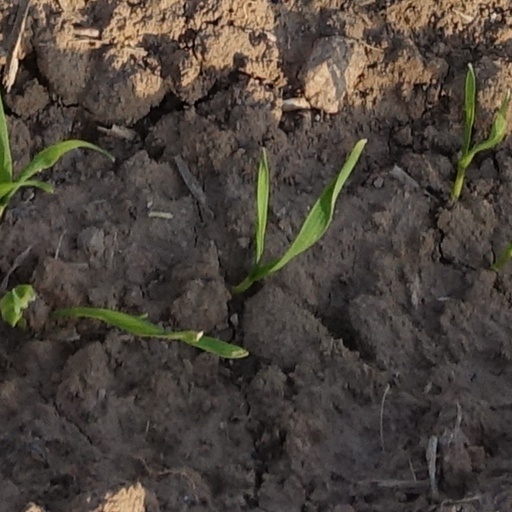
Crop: wheat